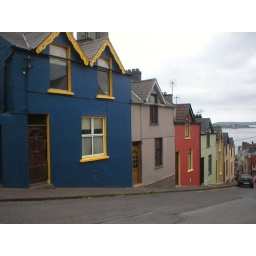
Row houses in Cobh, Ireland. The houses there are so colorful ^__^